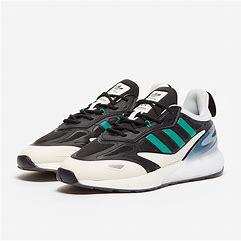
Brand: Adidas
Model: ZX 2K Boost 2